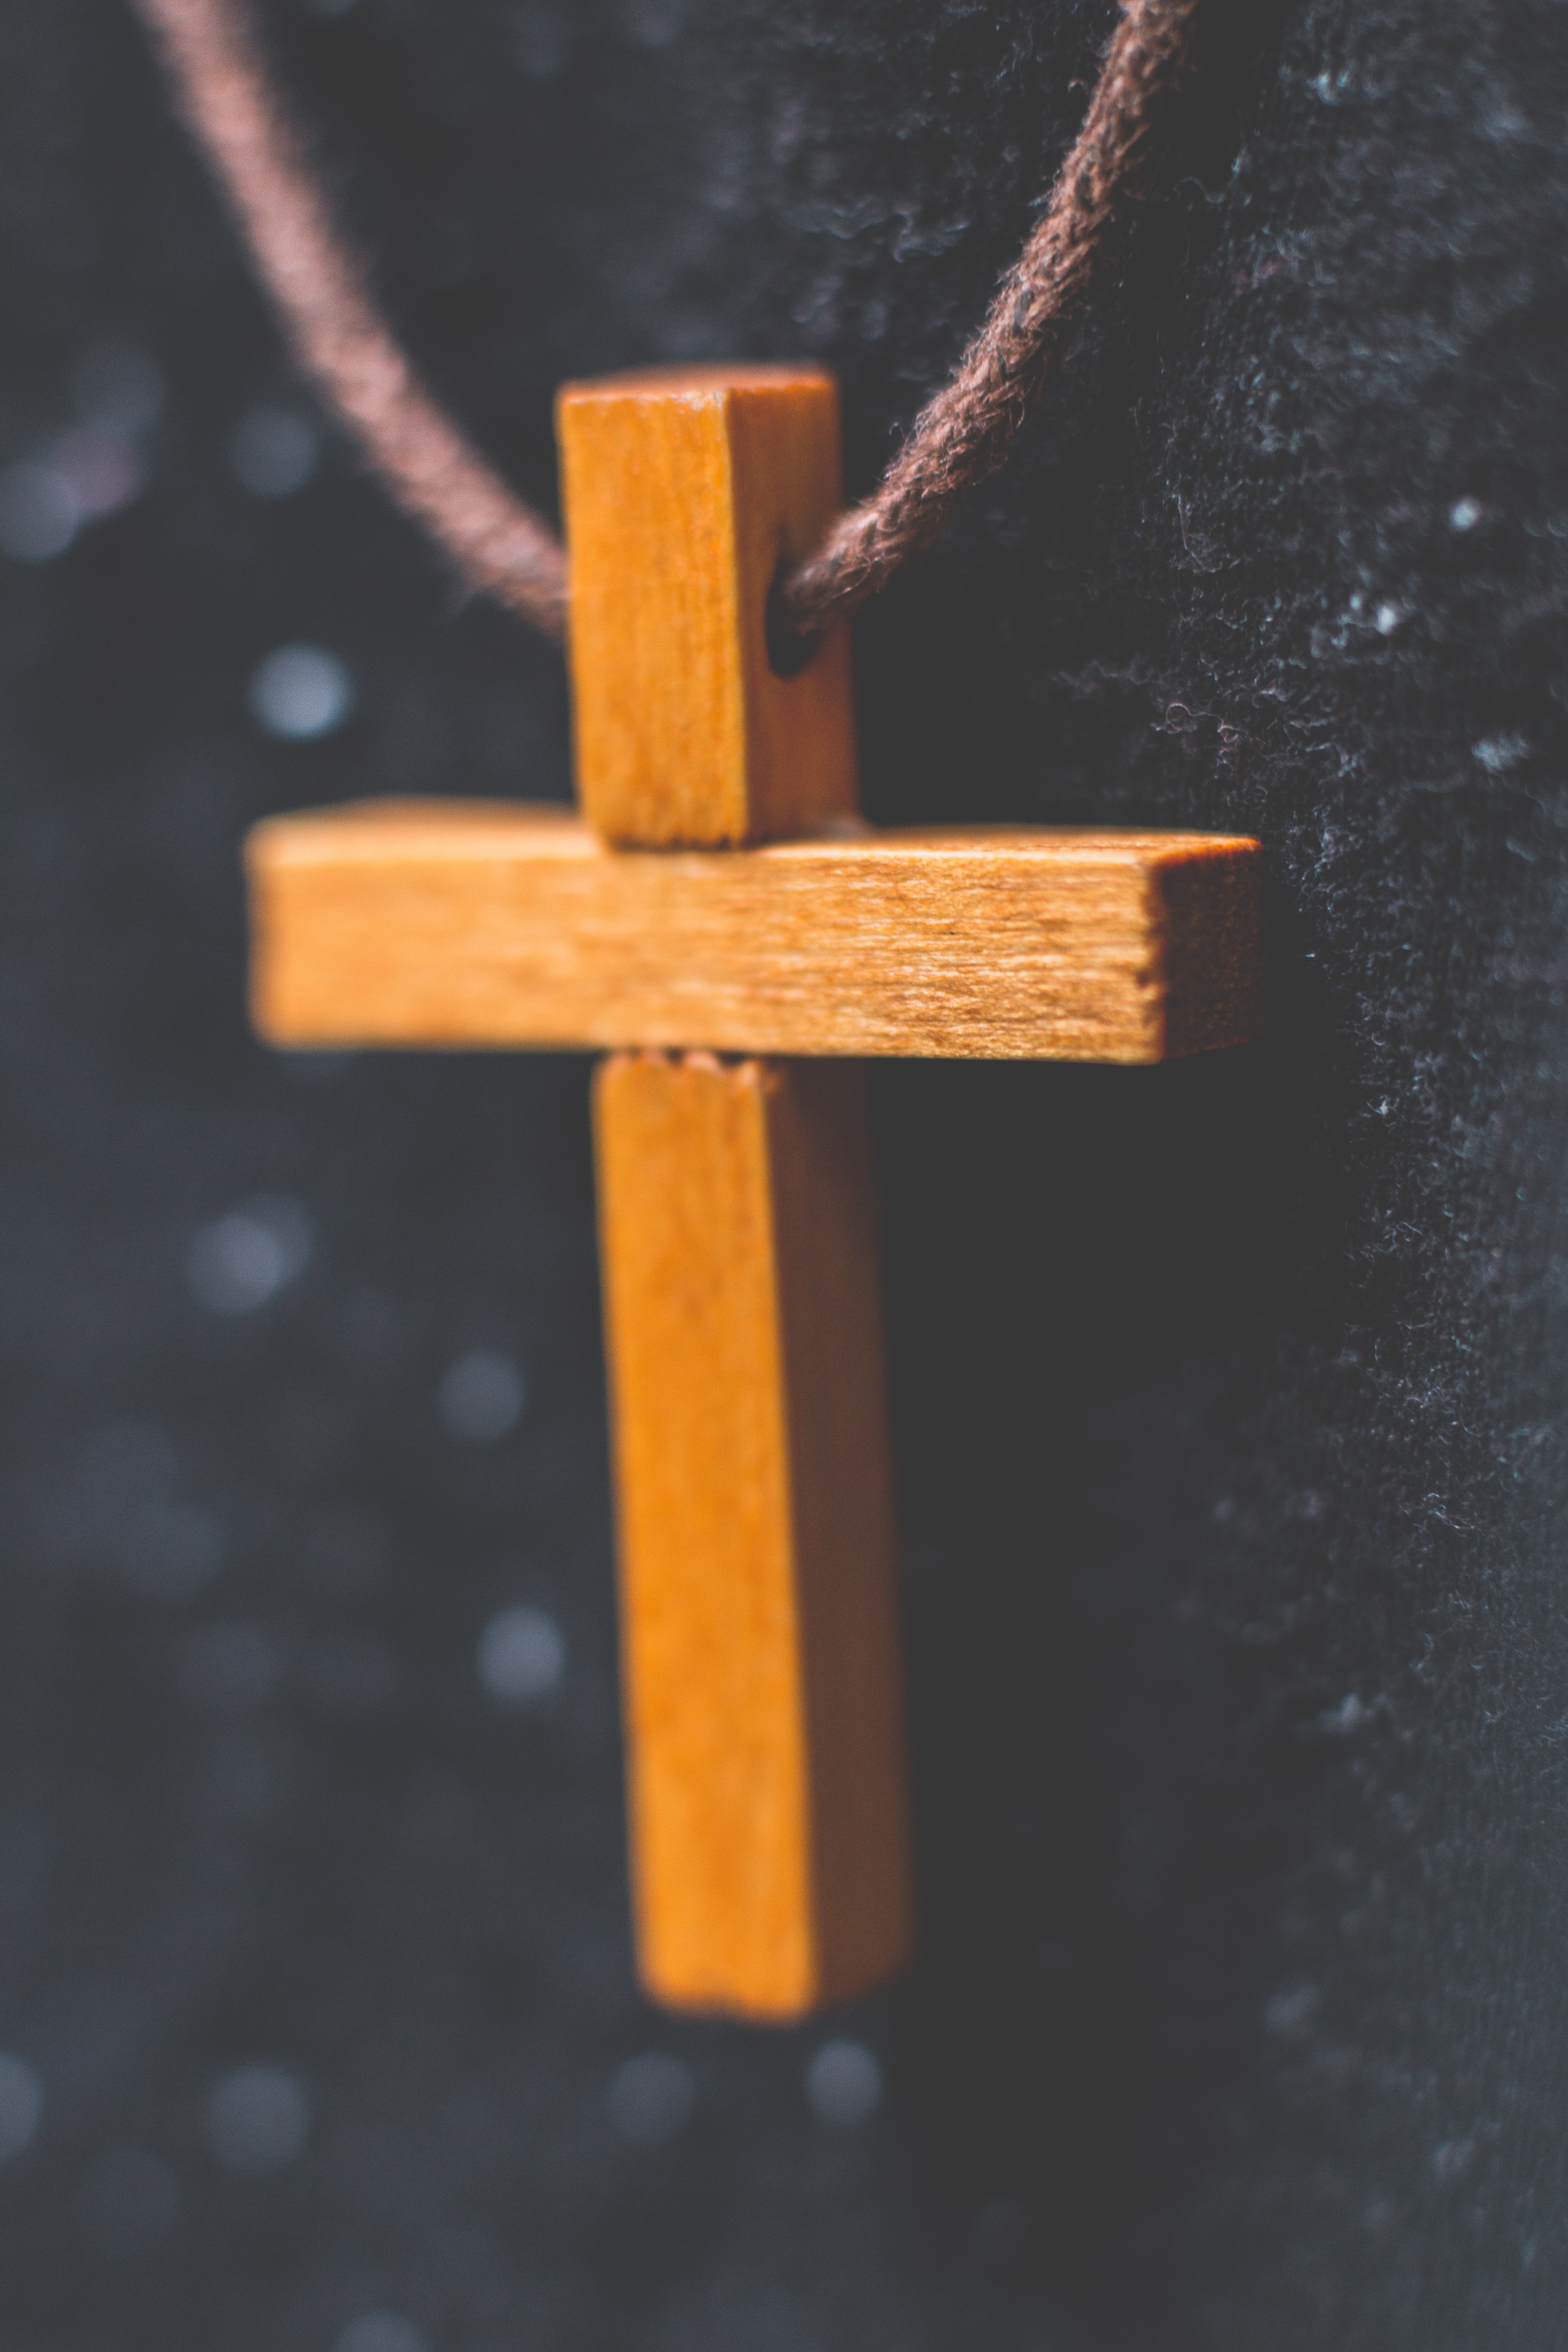
religious item, cross, symbol, crucifix, wood, pendant